Tourism in Africa

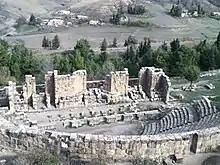
Roman ruins in the east of Algeria

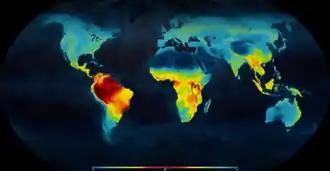
Map latitudinal gradient of biodiversity (Mannion 2014), indicating the biodiversity richness of the African continent

Tourism is an important economic sector for many countries in Africa. There are many countries that benefit heavily from tourism like Kenya, Uganda, Algeria, Egypt, South Africa, Morocco, Tunisia, Ghana and Tanzania. The touristic particularity of Africa lies in the wide variety of points of interest, diversity and multitudes of landscapes as well as the rich cultural heritage. Also, an ecotourist industry is present in some African countries (e.g., South Africa, Kenya, Namibia, Rwanda, Zambia, Uganda, Mozambique, etc.).